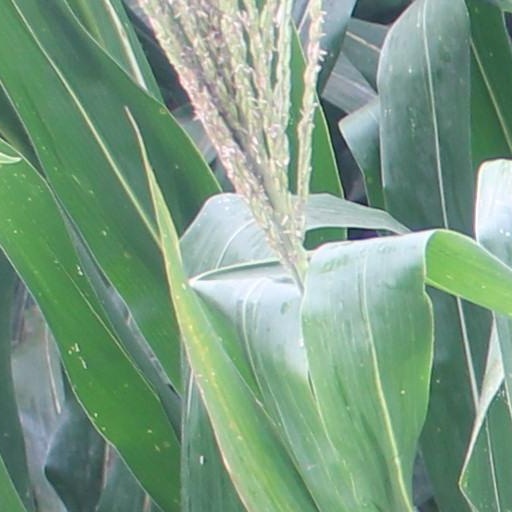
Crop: maize; corn